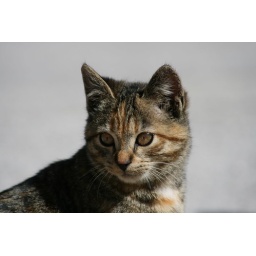
A kitten near my house